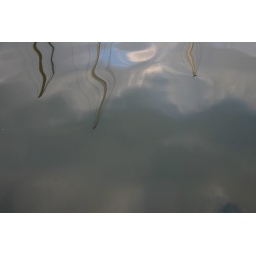
Sail boat masts reflecting in the water